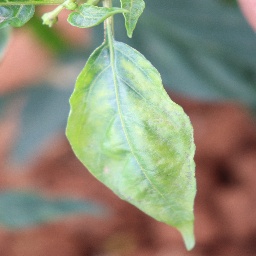
Label: nutritional